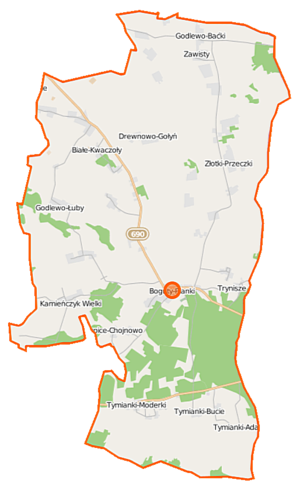
Boguty-Pianki est une gmina rurale de la powiat d'Ostrów Mazowiecka, dans la Voïvodie de Mazovie, dans le centre-est de la Pologne.